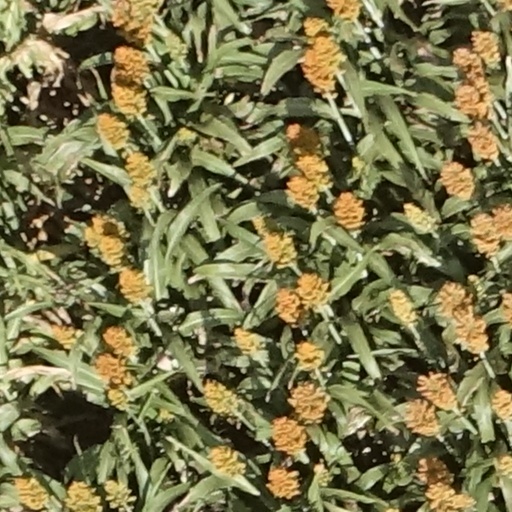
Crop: sorghum